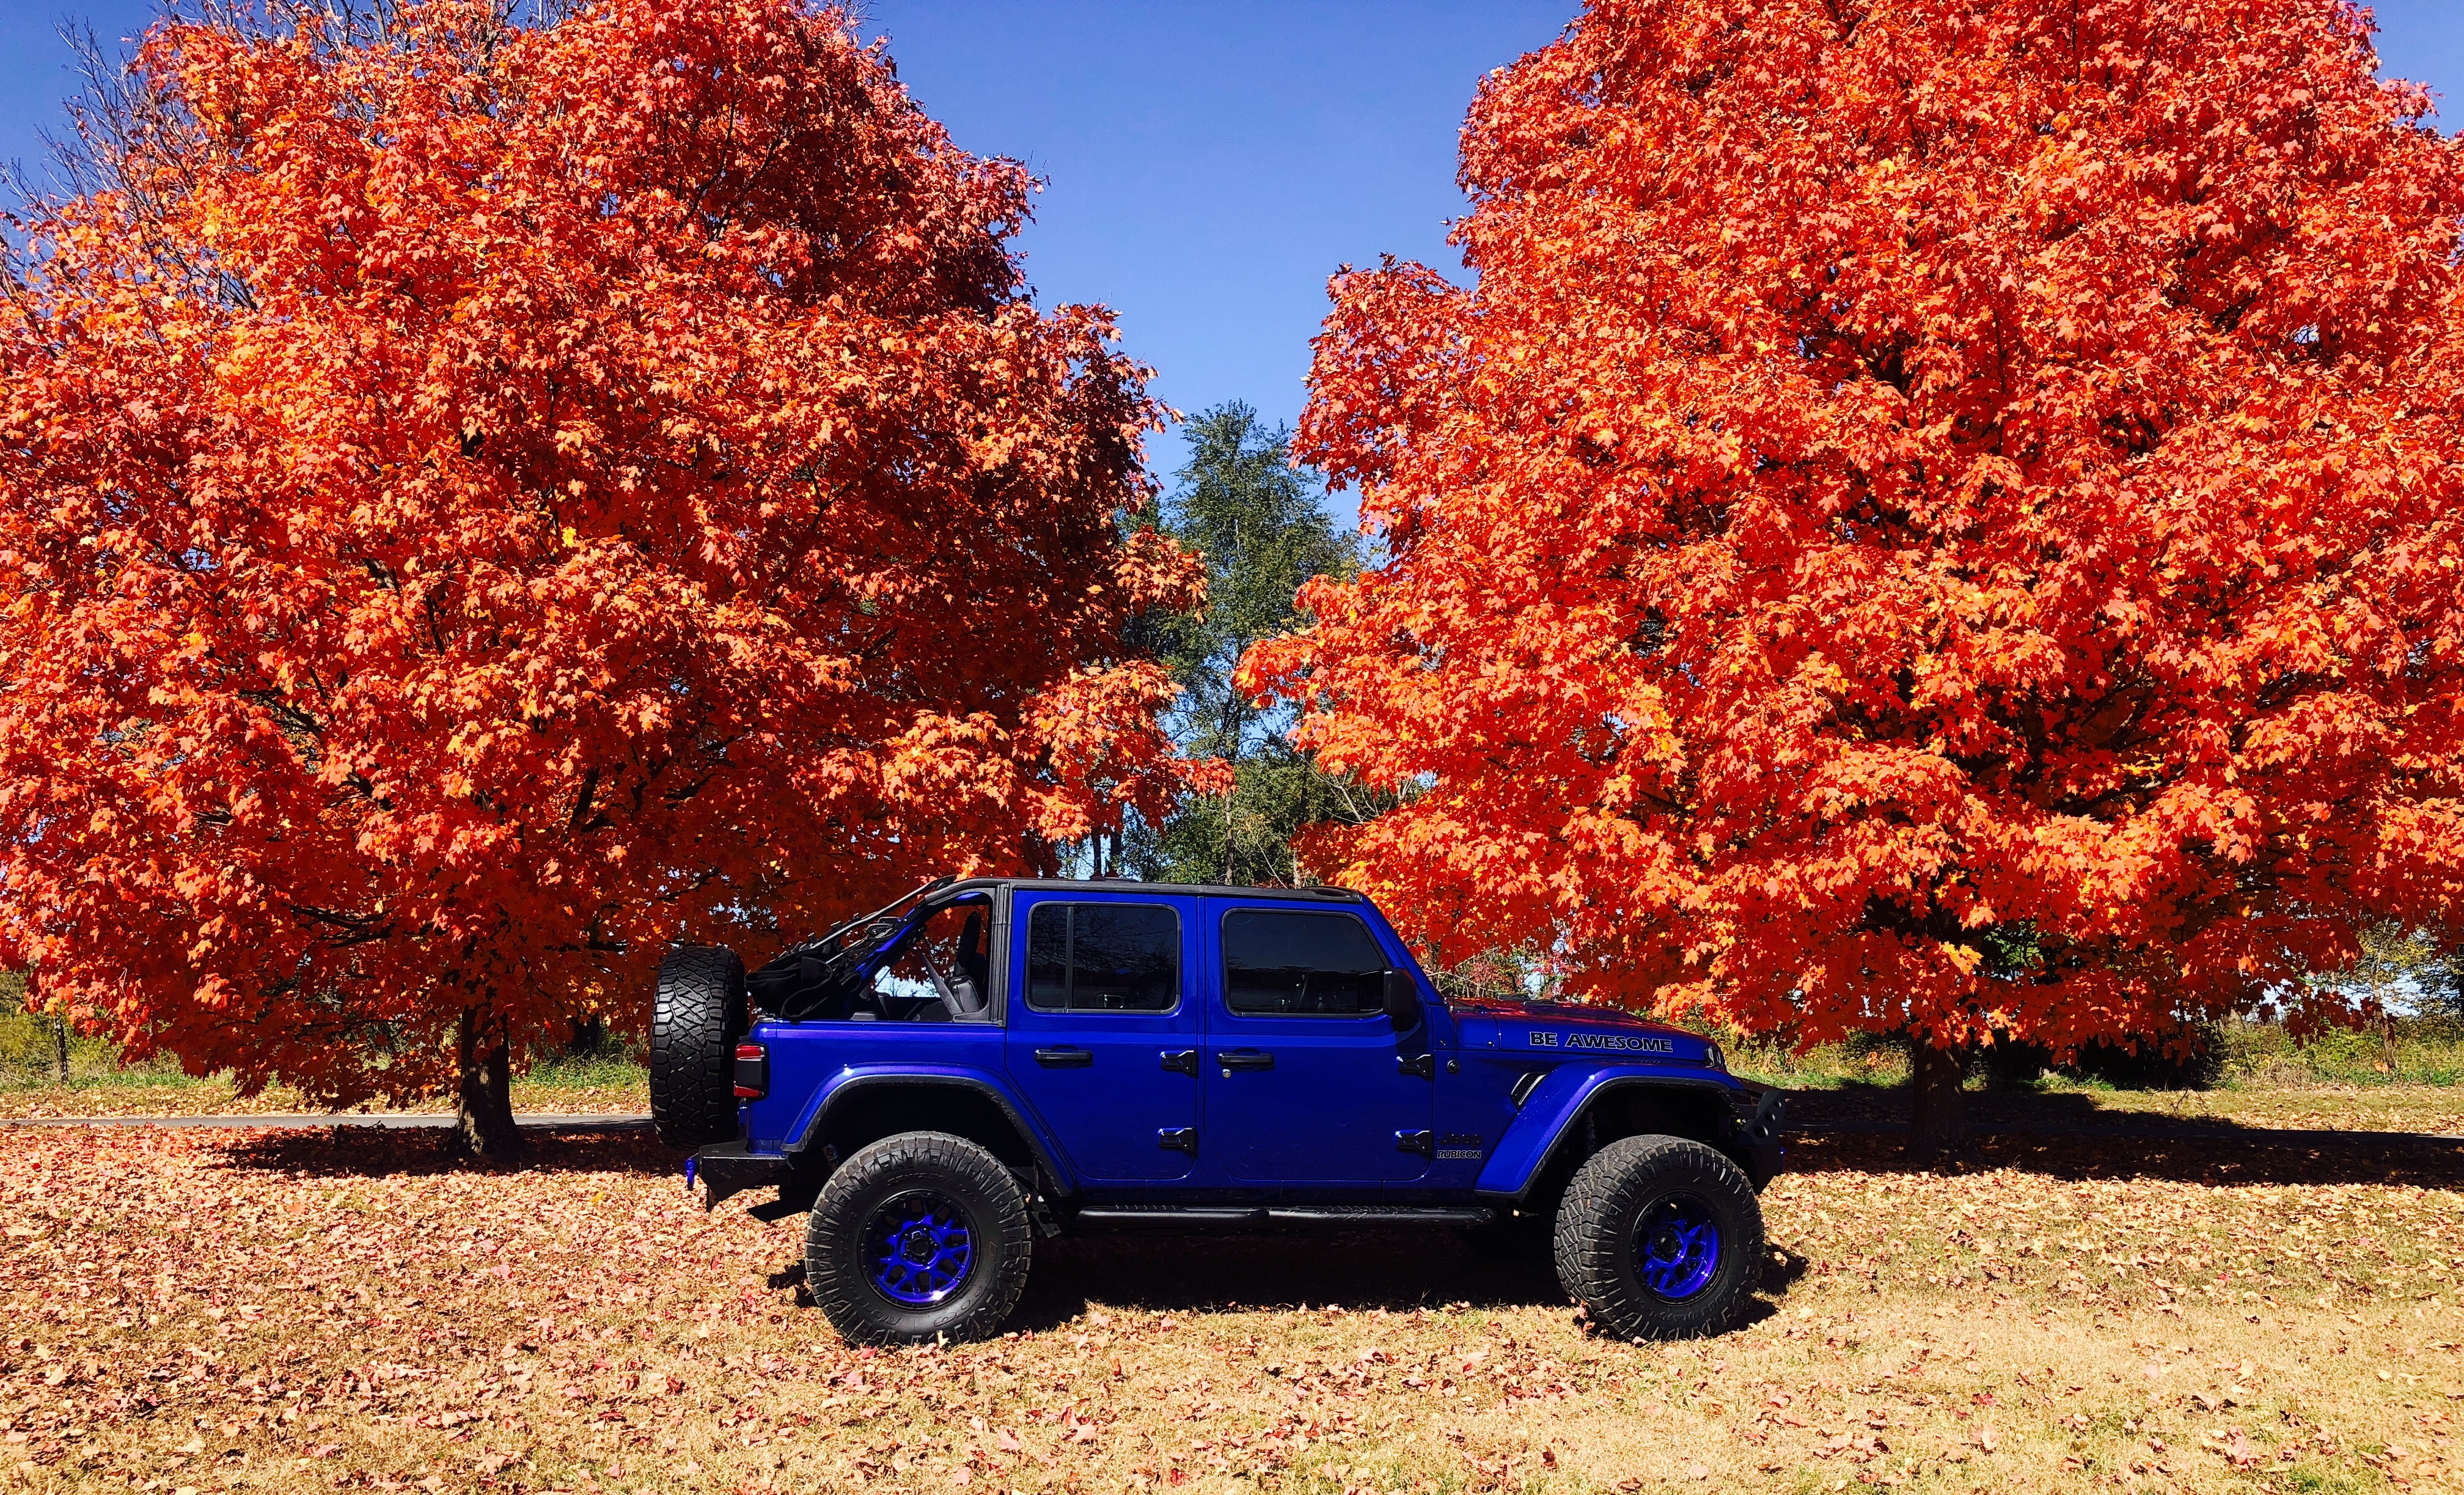
car, nature, red, motor vehicle, tree, leaf, woody plant, plant, autumn, vehicle, sky, off roading, off road vehicle, landscape, grass